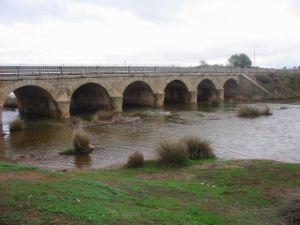
L'Algodor est un cours d’eau espagnol d'une longueur de 102 km qui coule dans les communautés autonomes de Castille-La Manche et de Madrid. Il est un affluent du Tage.